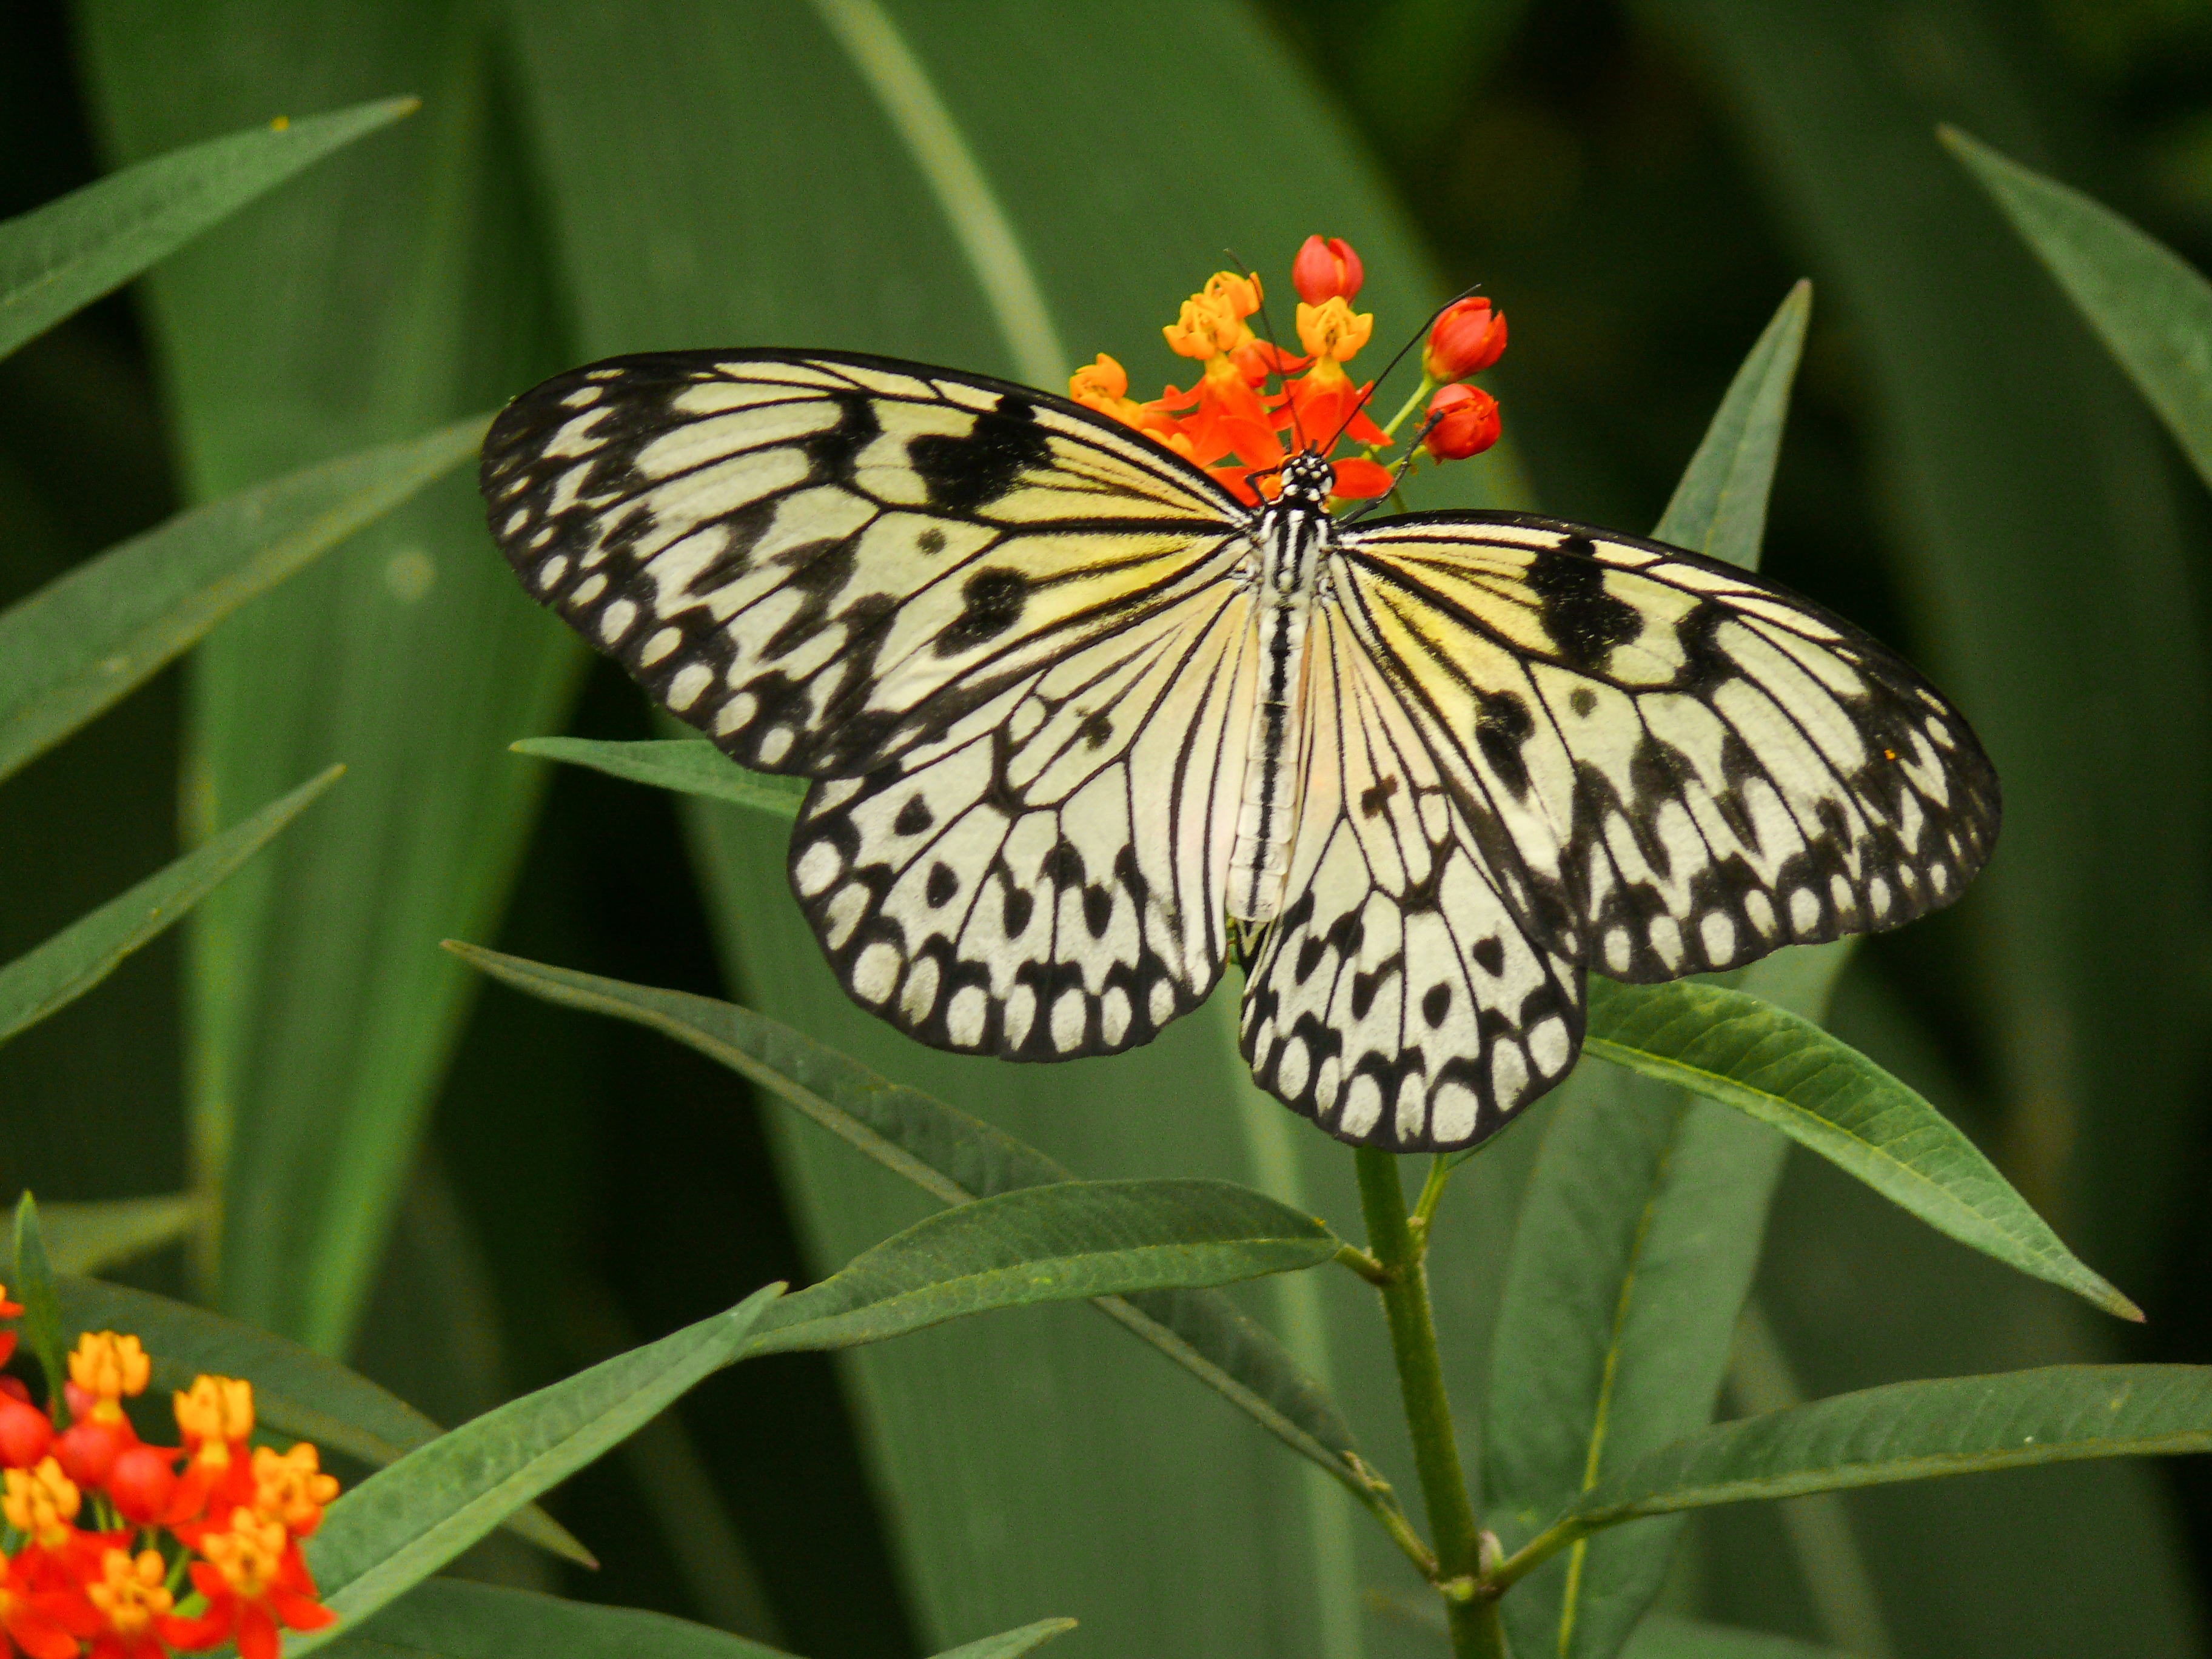
nature, wing, plant, flower, animal, insect, botany, butterfly, flora, fauna, invertebrate, monarch butterfly, nectar, pieridae, macro photography, arthropod, pollinator, moths and butterflies, lycaenid, brush footed butterfly, colias